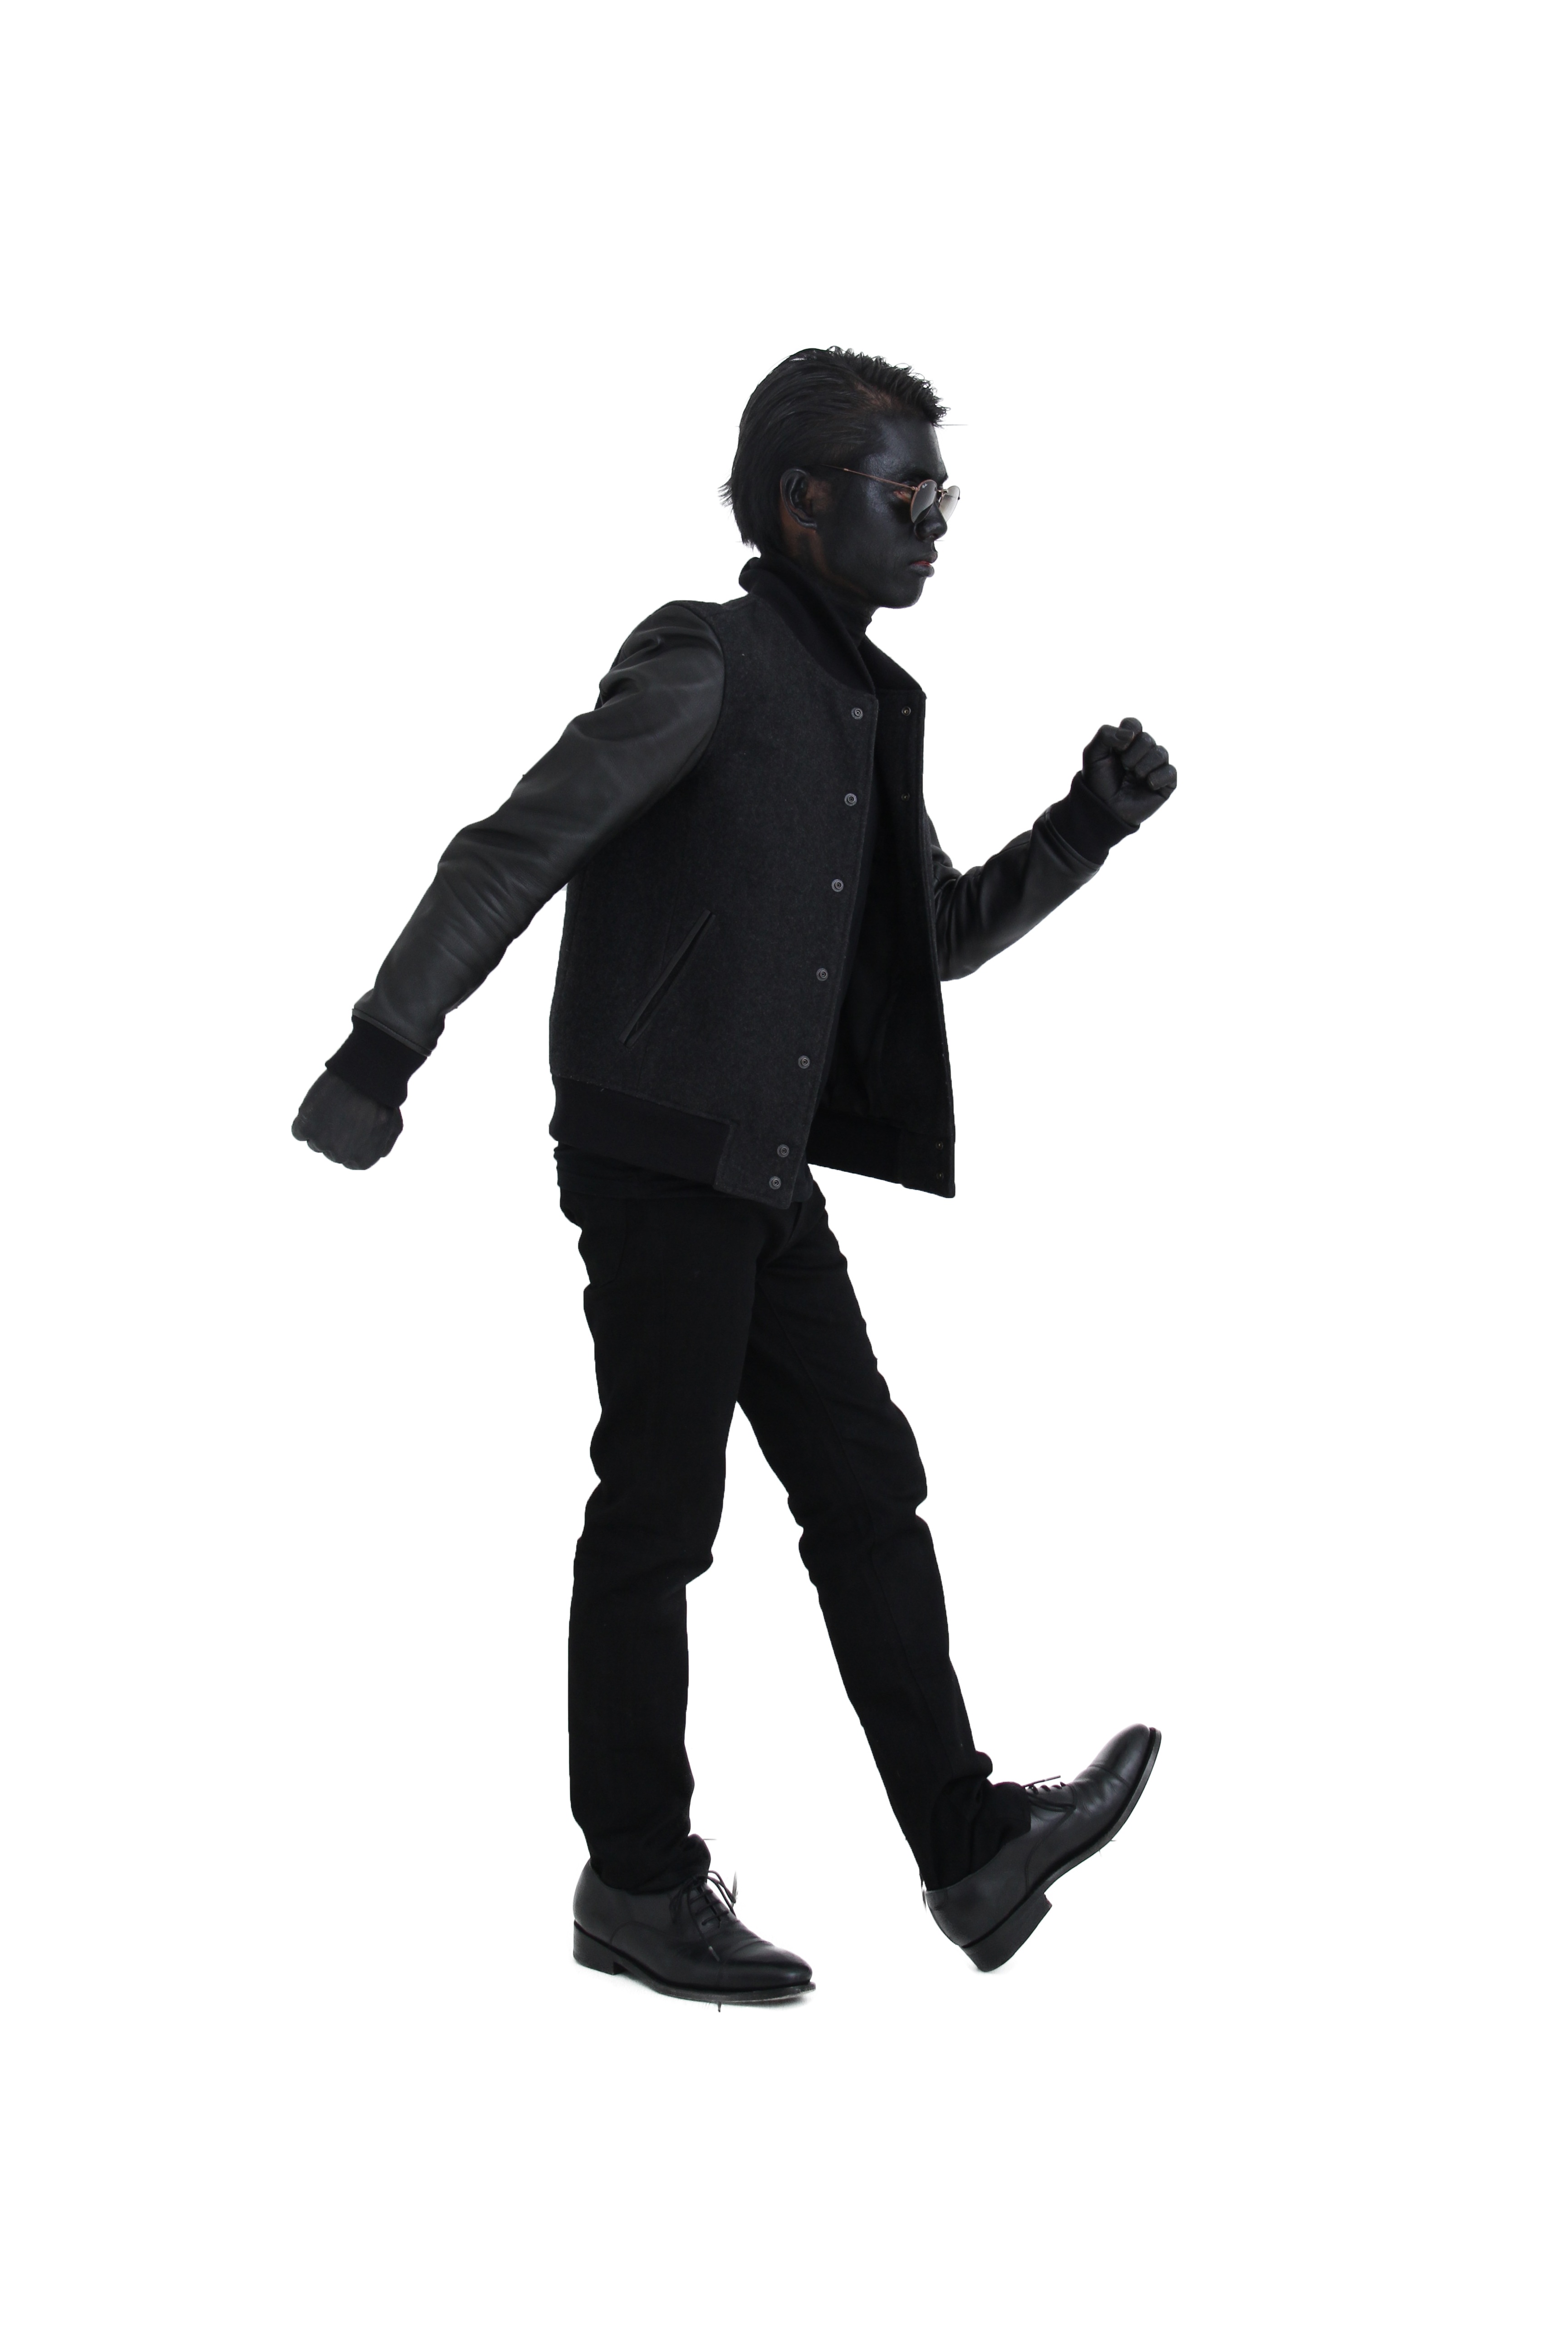
man, silhouette, male, model, human, clothing, black, outerwear, japanese, cool, funny, alien, action figure, costume, strange person